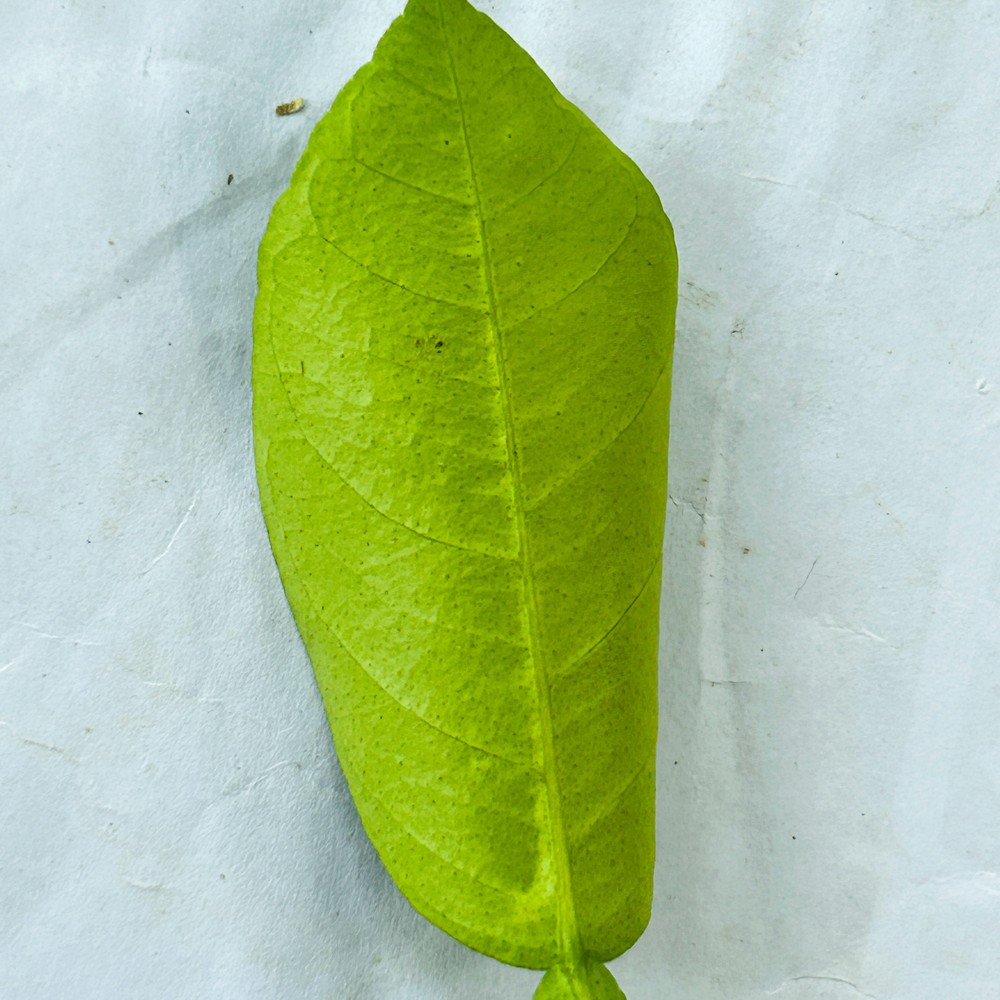
Label: Healthy Leaf